Holzbrücke Rapperswil-Hurden

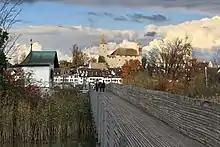
The wooden bridge and the bridge chapel "Heilig Hüsli". Rapperswil and Rapperswil Castle in the background.

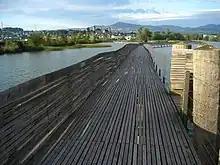
The bridge as seen from Hurden

On 6 April 2001 the latest wooden footbridge was opened alongside the "Seedamm". Piling started on 9 August 2000. The bridge was built within nine months. Like the 1360–1878 bridge the new wooden bridge links Rapperswil with the bridge chapel "Heilig Hüsli".